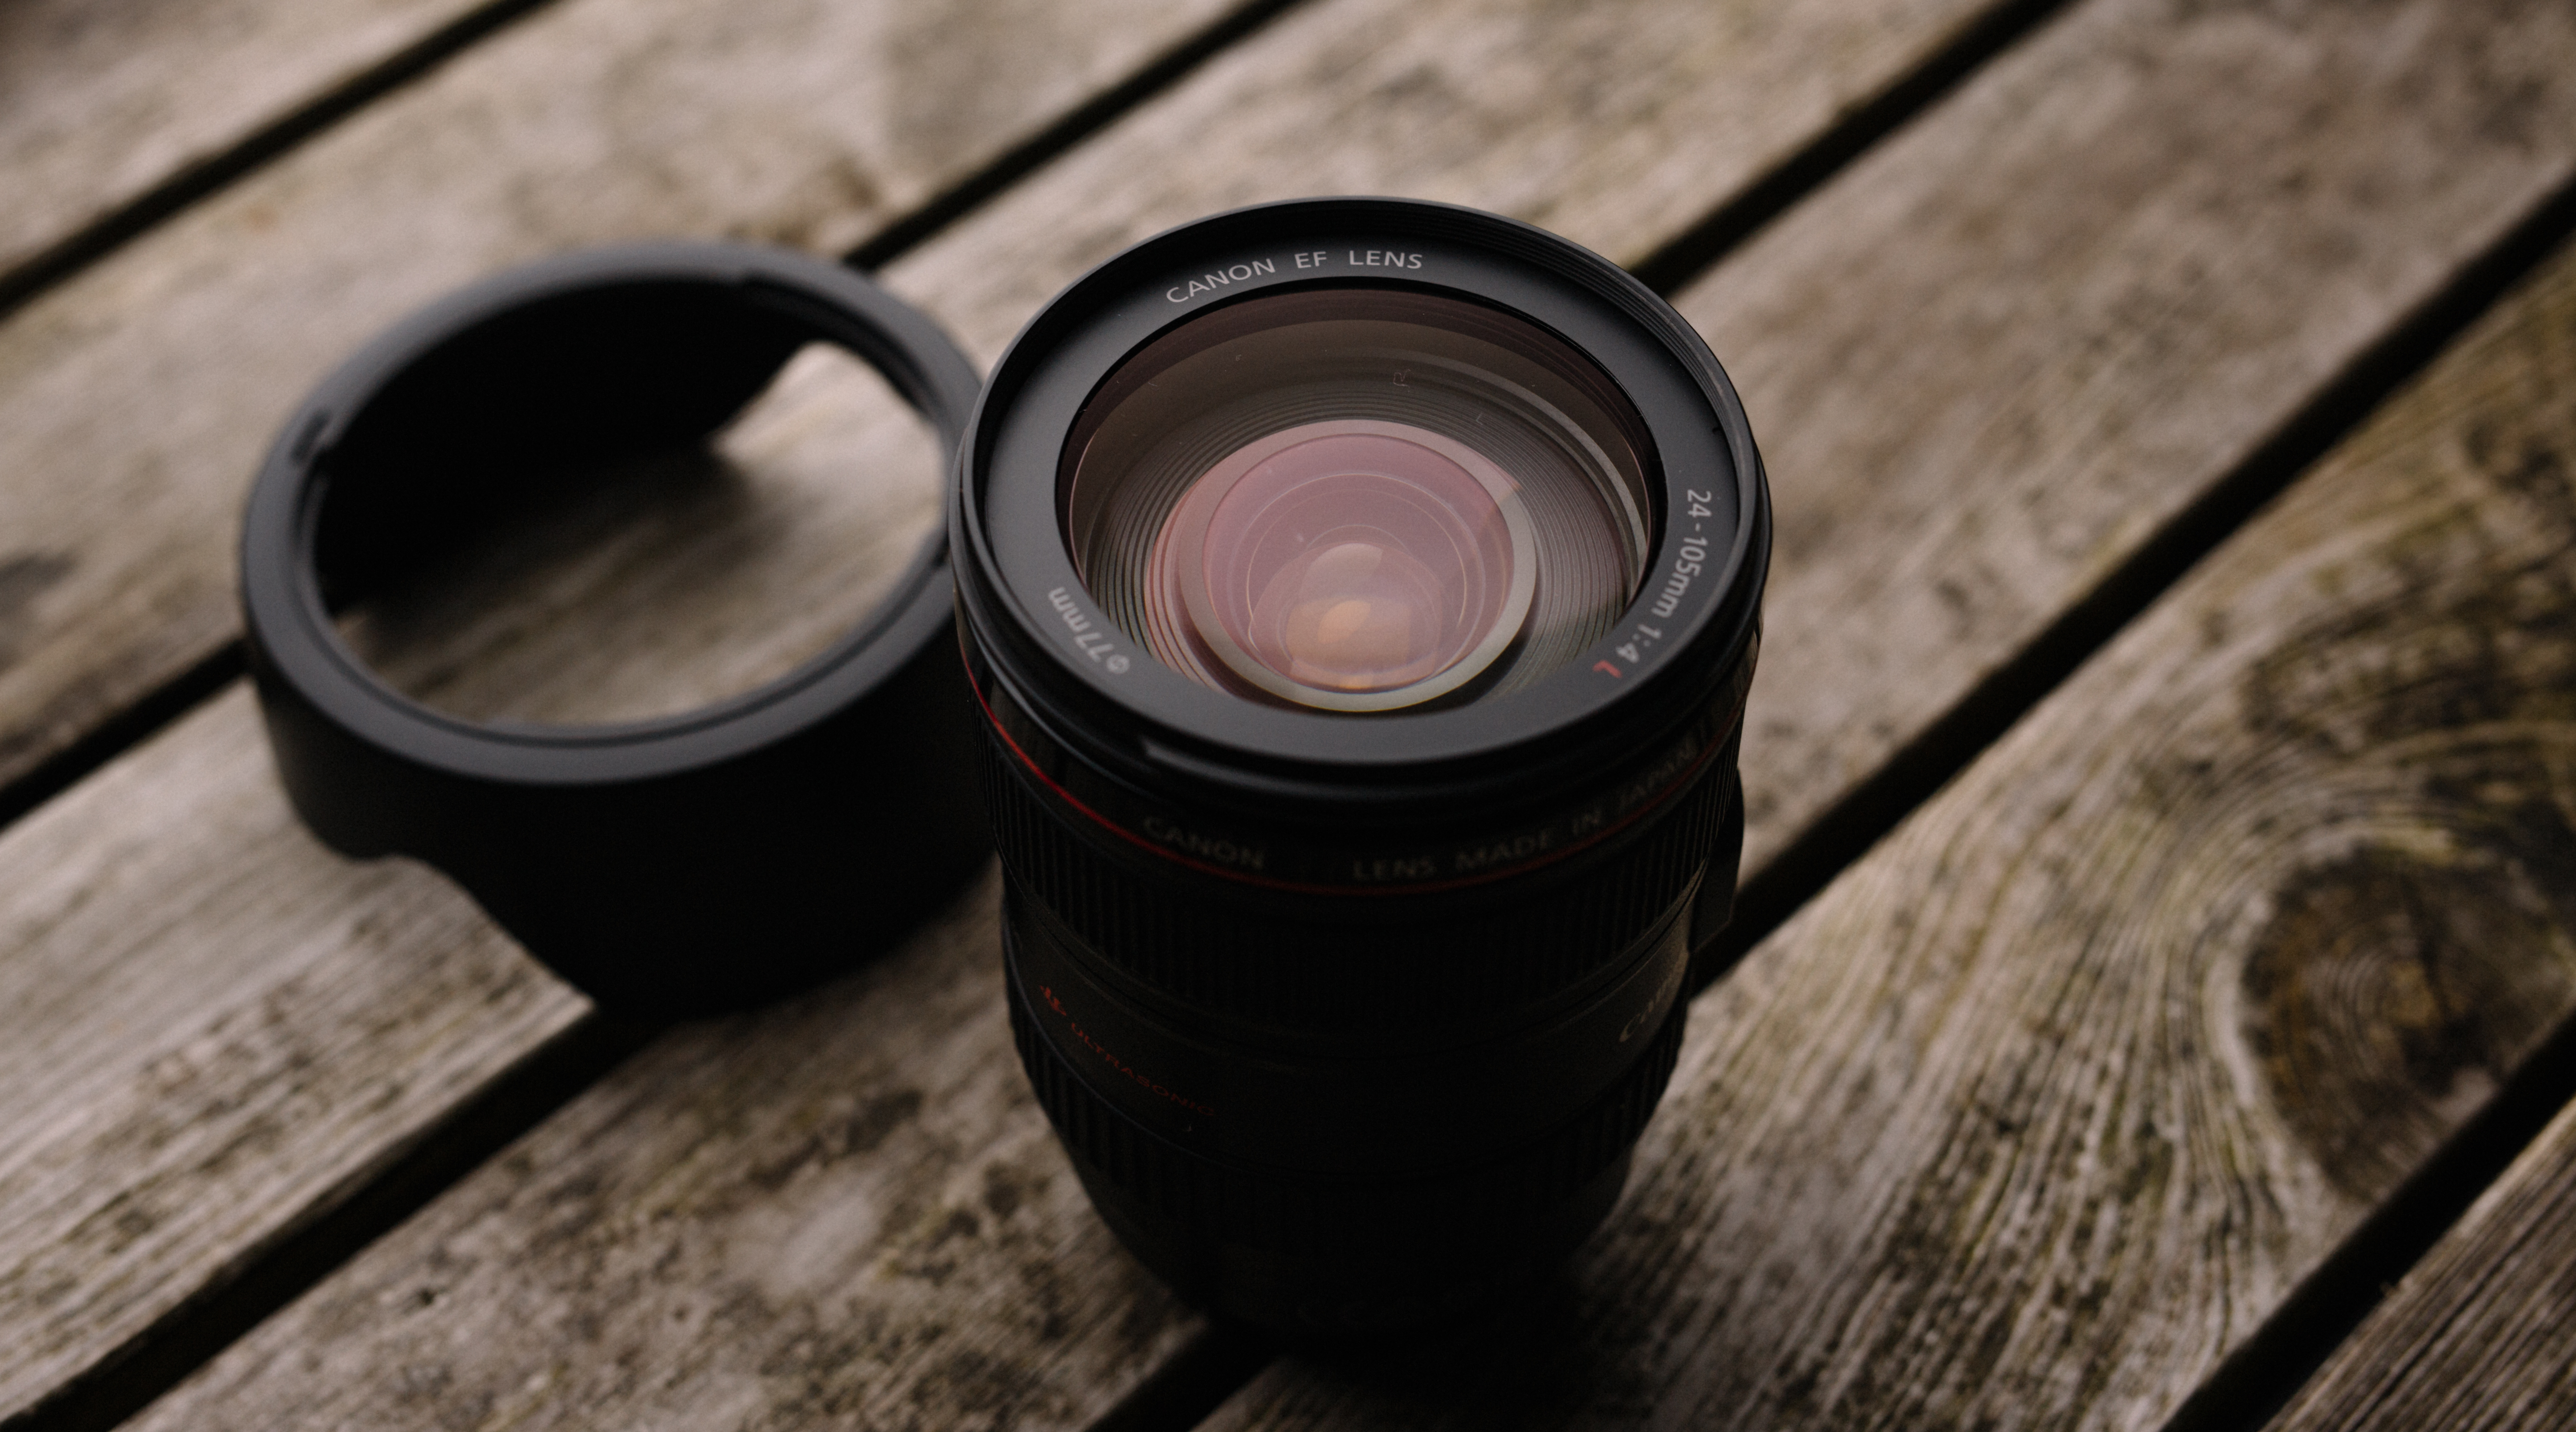
table, light, photography, wheel, lens, color, black, close up, reflex camera, eye, wooden, zoom, organ, shape, macro photography, man made object, single lens reflex camera, photography equipment